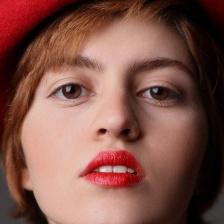
Label: faces